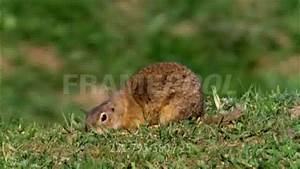
Label: scoiattolo